Caspar Fownes

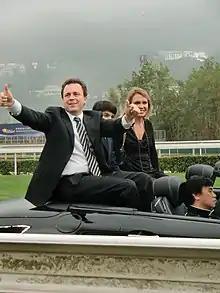
Caspar Fownes (front), A horse trainer based in Hong Kong. He is celebrating a first Hong Kong Derby win

Caspar Fownes (born 12 August 1967) is a horse trainer in Hong Kong. He take out his own licence in 2003/04 with 44 winners. In 2010/11 he added 56 winners for a career total of 437.